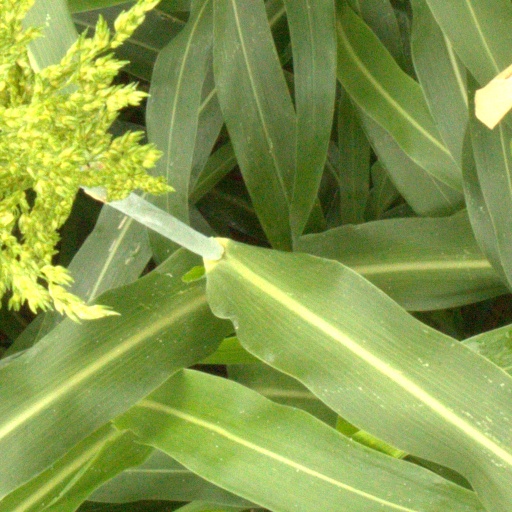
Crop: sorghum